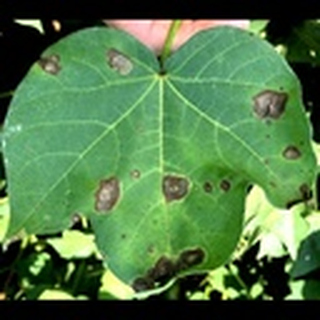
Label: cotton_target_spot